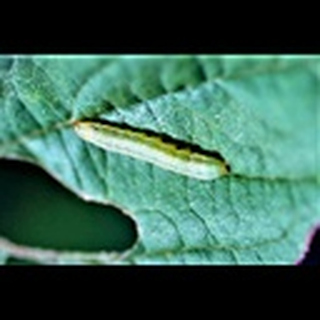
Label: cotton_army_worm